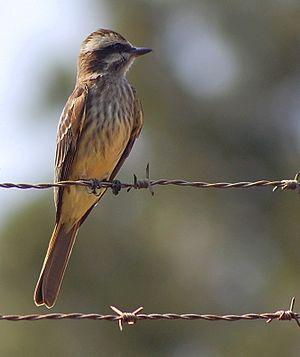
Cette liste des oiseaux au Canada provient de Bird Checklists of the World en date du mois de juillet 2018.
Le Tyran tacheté est une espèce de passereaux appartenant à la famille des Tyrannidae. C'est la seule espèce du genre Empidonomus.